History of the English penny (c. 600 – 1066)

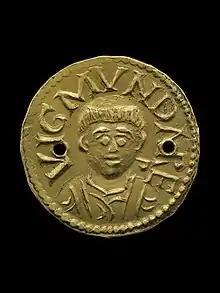
Wigmund solidus

Many tens of thousands of coins are known today, and several very large hoards have been found, such as one from the churchyard in Hexham which contained some 8000 "stycas". After a final phase of considerable disorganisation, the "stycas" were phased out by the Scandinavian rulers who took over Northumbria in 867, and replaced with a new penny coinage on the model of coinage in the Carolingian empire and southumbrian England. Two exceptional coins illustrate that Northumbrian coinage in the 9th century may not have been entirely composed of "stycas": a gold Mancus survives in the name of Archbishop Wigmund, modelled on contemporary gold solidi of Louis the Pious; and a silver penny found in the Cornish Trewhiddle hoard of c. 868 in the name of EANRED REX, with an anomalous reverse legend apparently reading ĐES MONETA ('his coin'(?)) followed by an Omega. The latter coin has still not been conclusively fitted into context: its style suggests production around 850, but Eanred of Northumbria probably died in 840. It may therefore be either a posthumous commemorative issue of some sort, or a survivor of a very rare Southumbrian coinage in the name of an otherwise forgotten ruler.